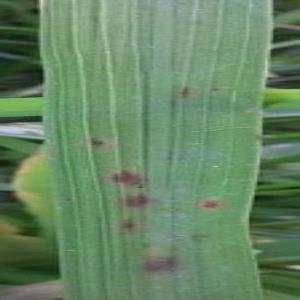
Disease: Brownspot